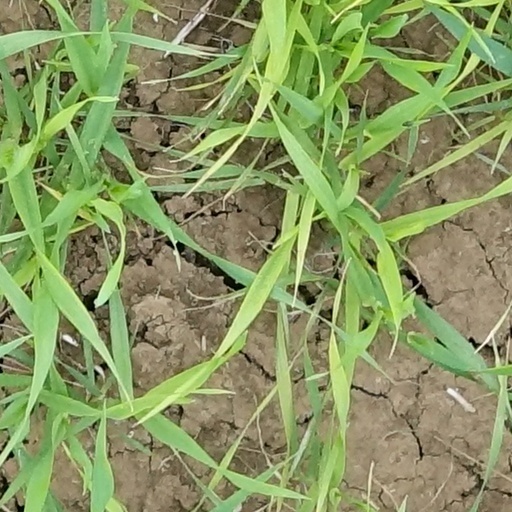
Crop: wheat